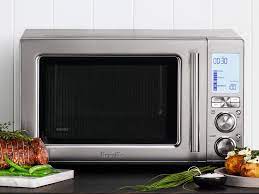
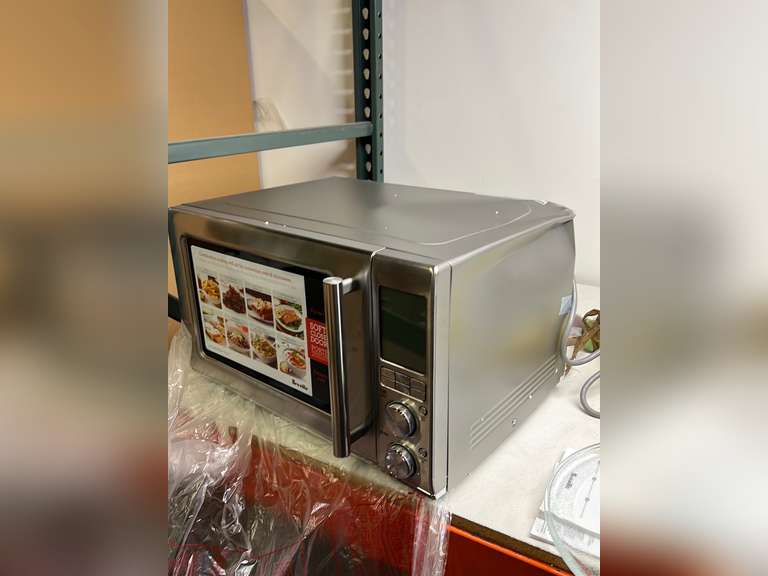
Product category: misc
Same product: yes